Stefan Diez

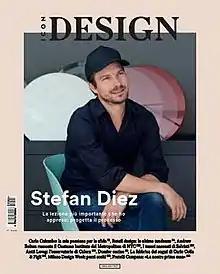
Stefan Diez in "Icon Design", May 2017

Stefan Diez (born 1971 in Freising) is a German industrial designer whose Munich-based studio, DIEZ OFFICE, develops furniture, accessories, and exhibition designs.